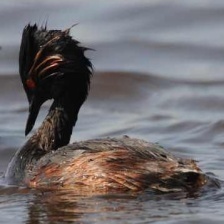
Species: BLACK-NECKED GREBE
Scientific name: PODICEPS NIGRICOLLIS